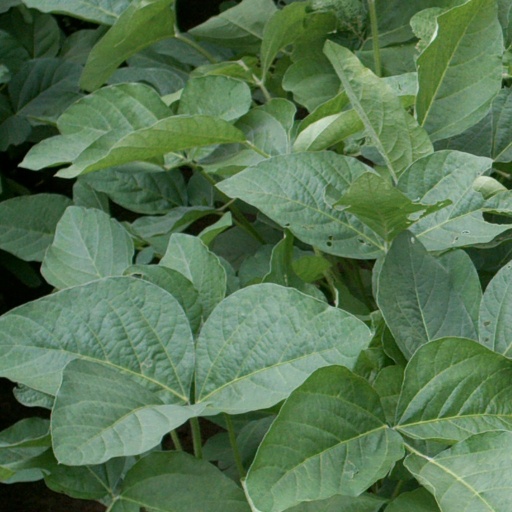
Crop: soybean